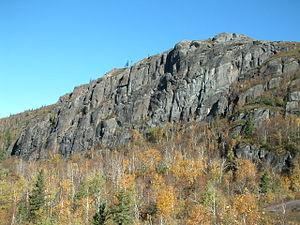
Le parc national des Monts-Valin est l'un des 23 parcs nationaux du Québec géré par la Société des établissements de plein air du Québec. Situé au Saguenay, on y retrouve le point culminant de la région, plusieurs pics à plus de 900 mètres d'altitude, ainsi que le canyon de la rivière Sainte-Marguerite. Il a été créé en 1996 pour conserver et mettre en valeur un échantillon représentatif des monts Valin.